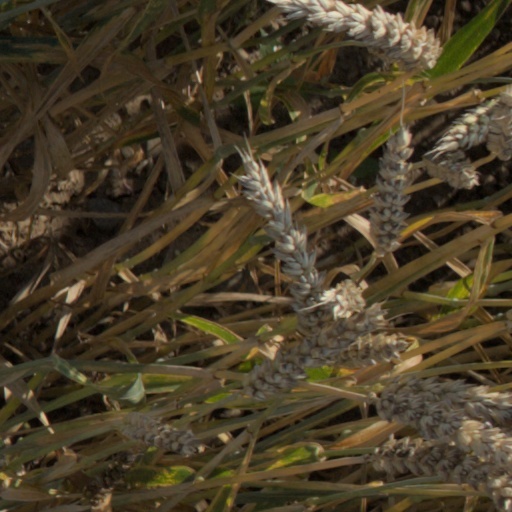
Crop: wheat